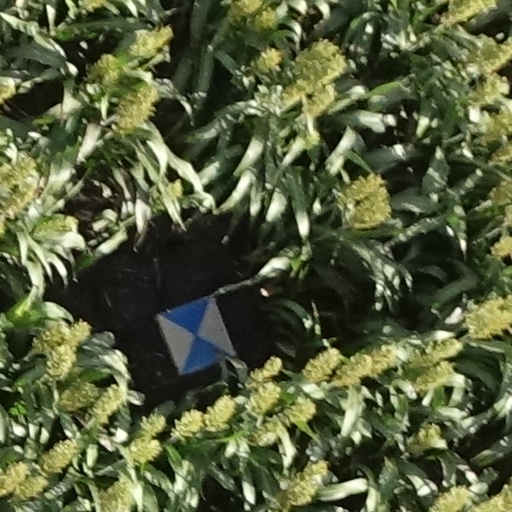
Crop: sorghum